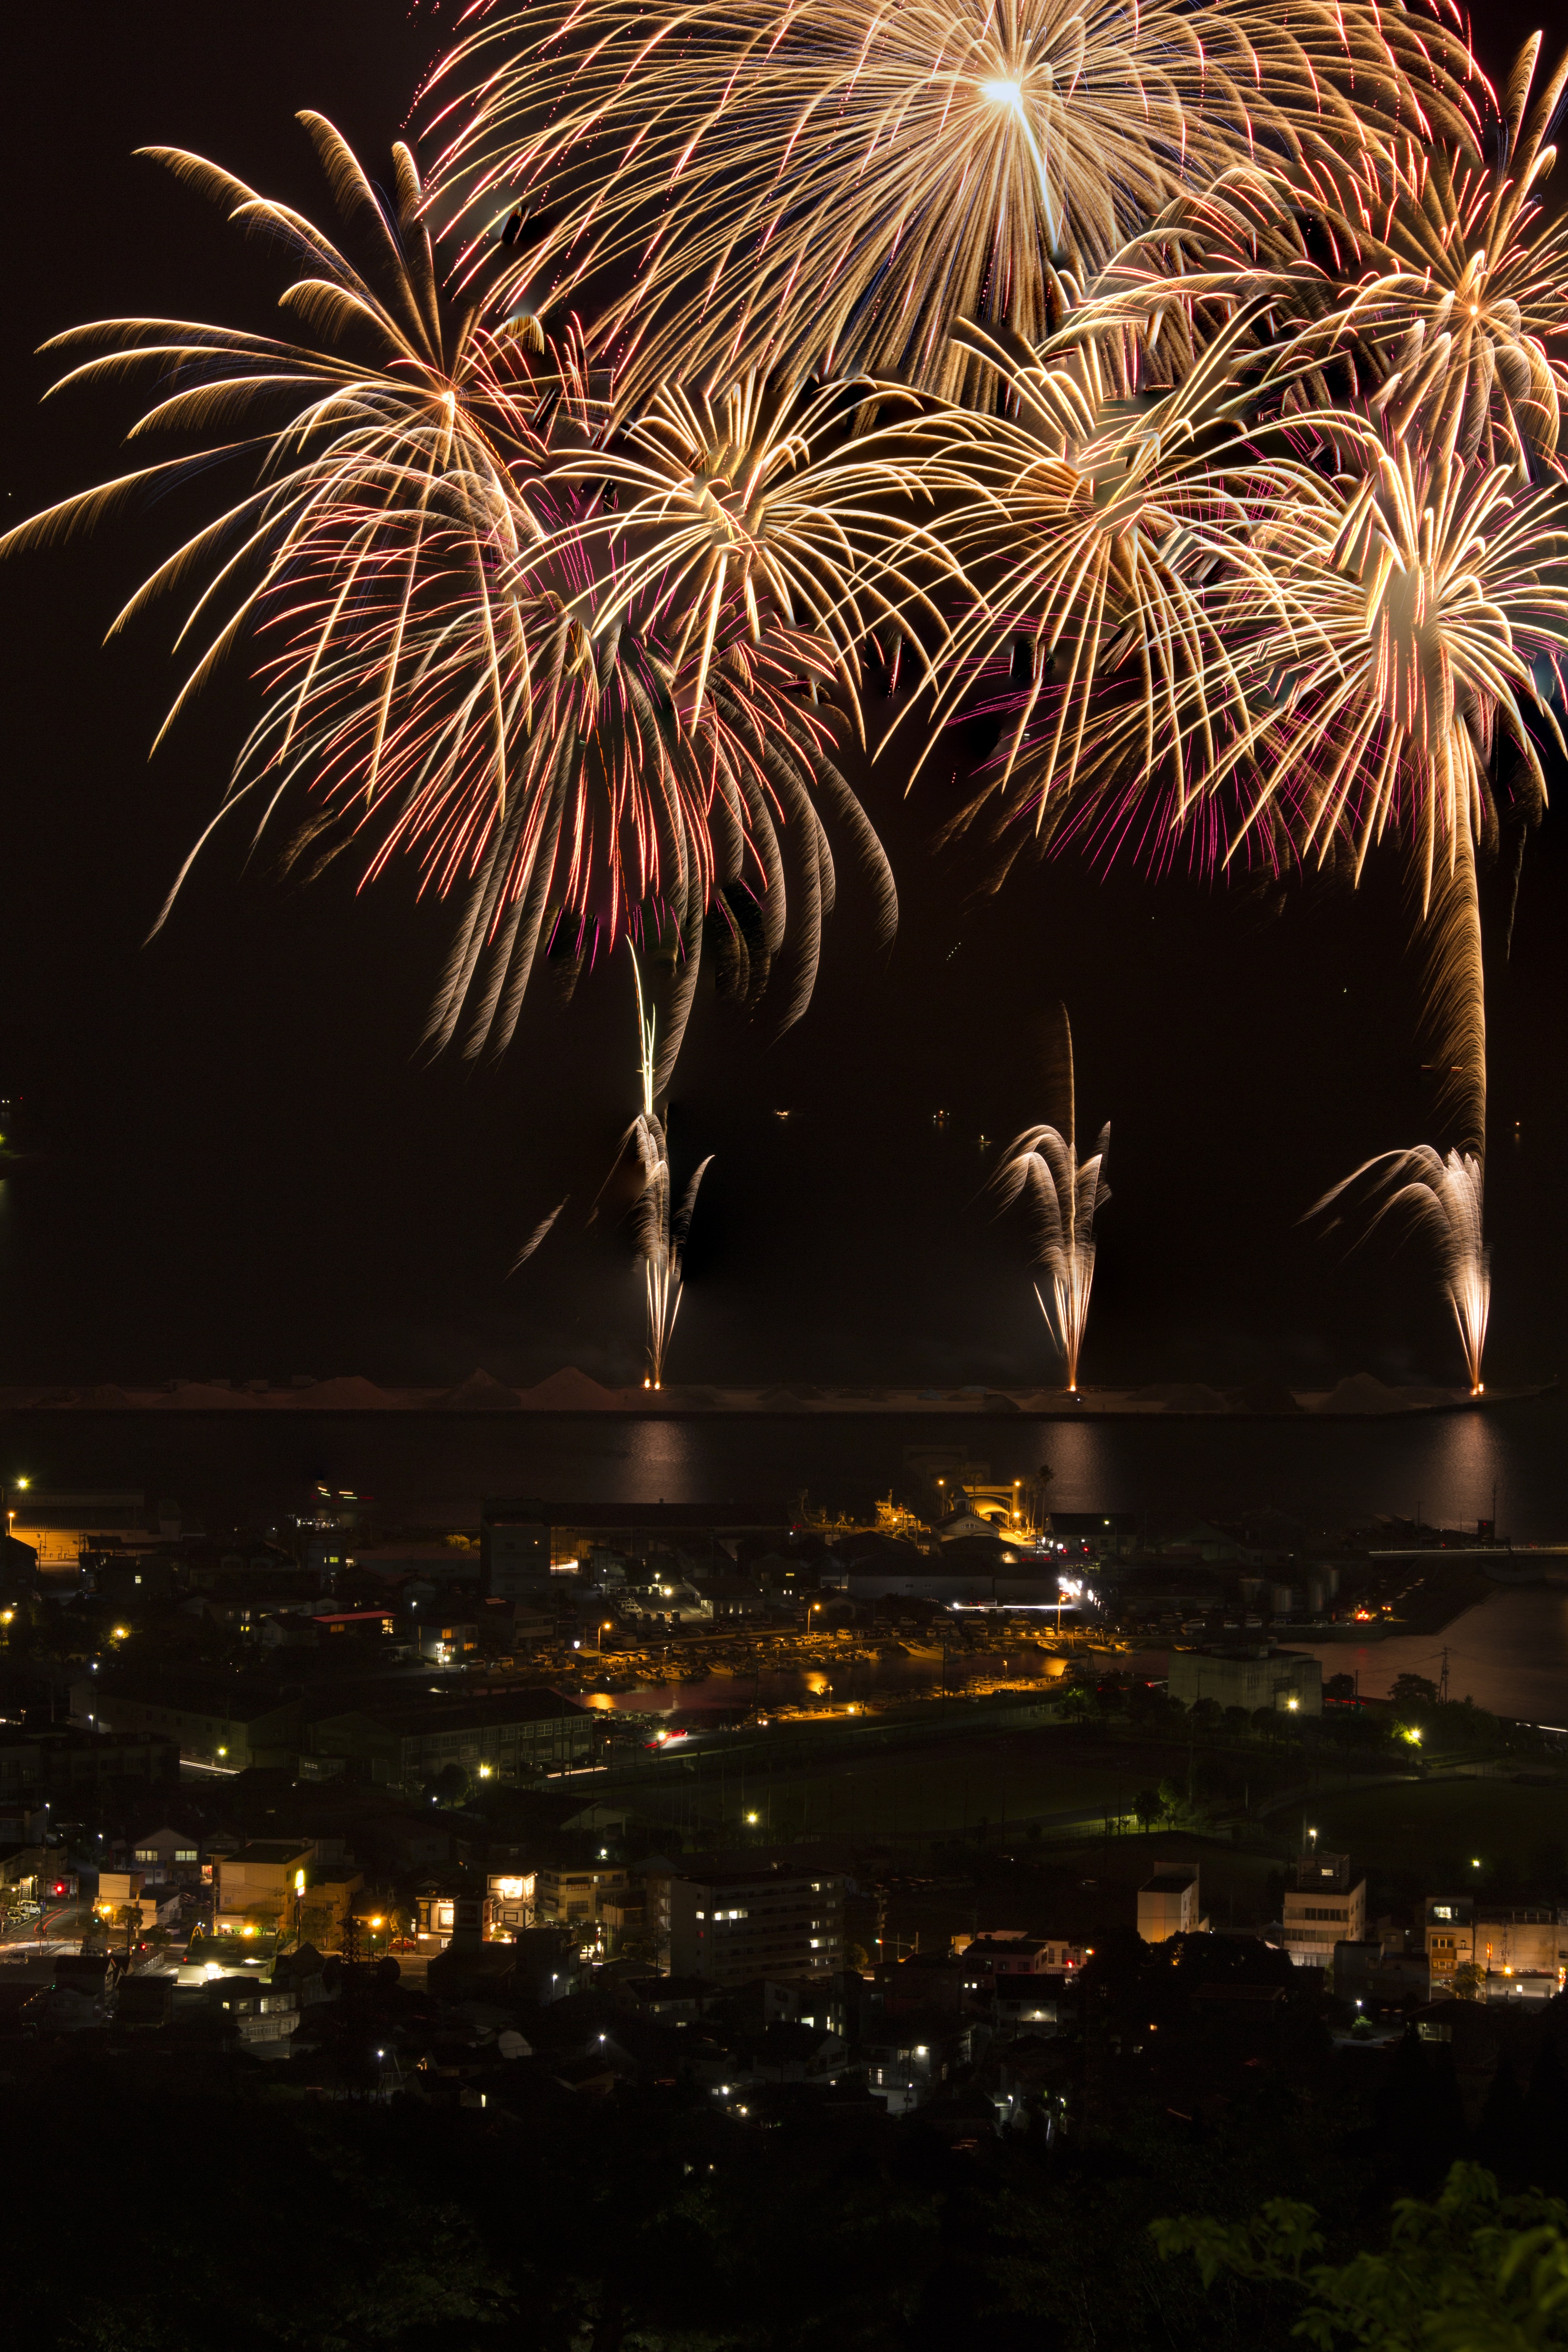
night, recreation, night sky, fireworks, event, outdoor recreation